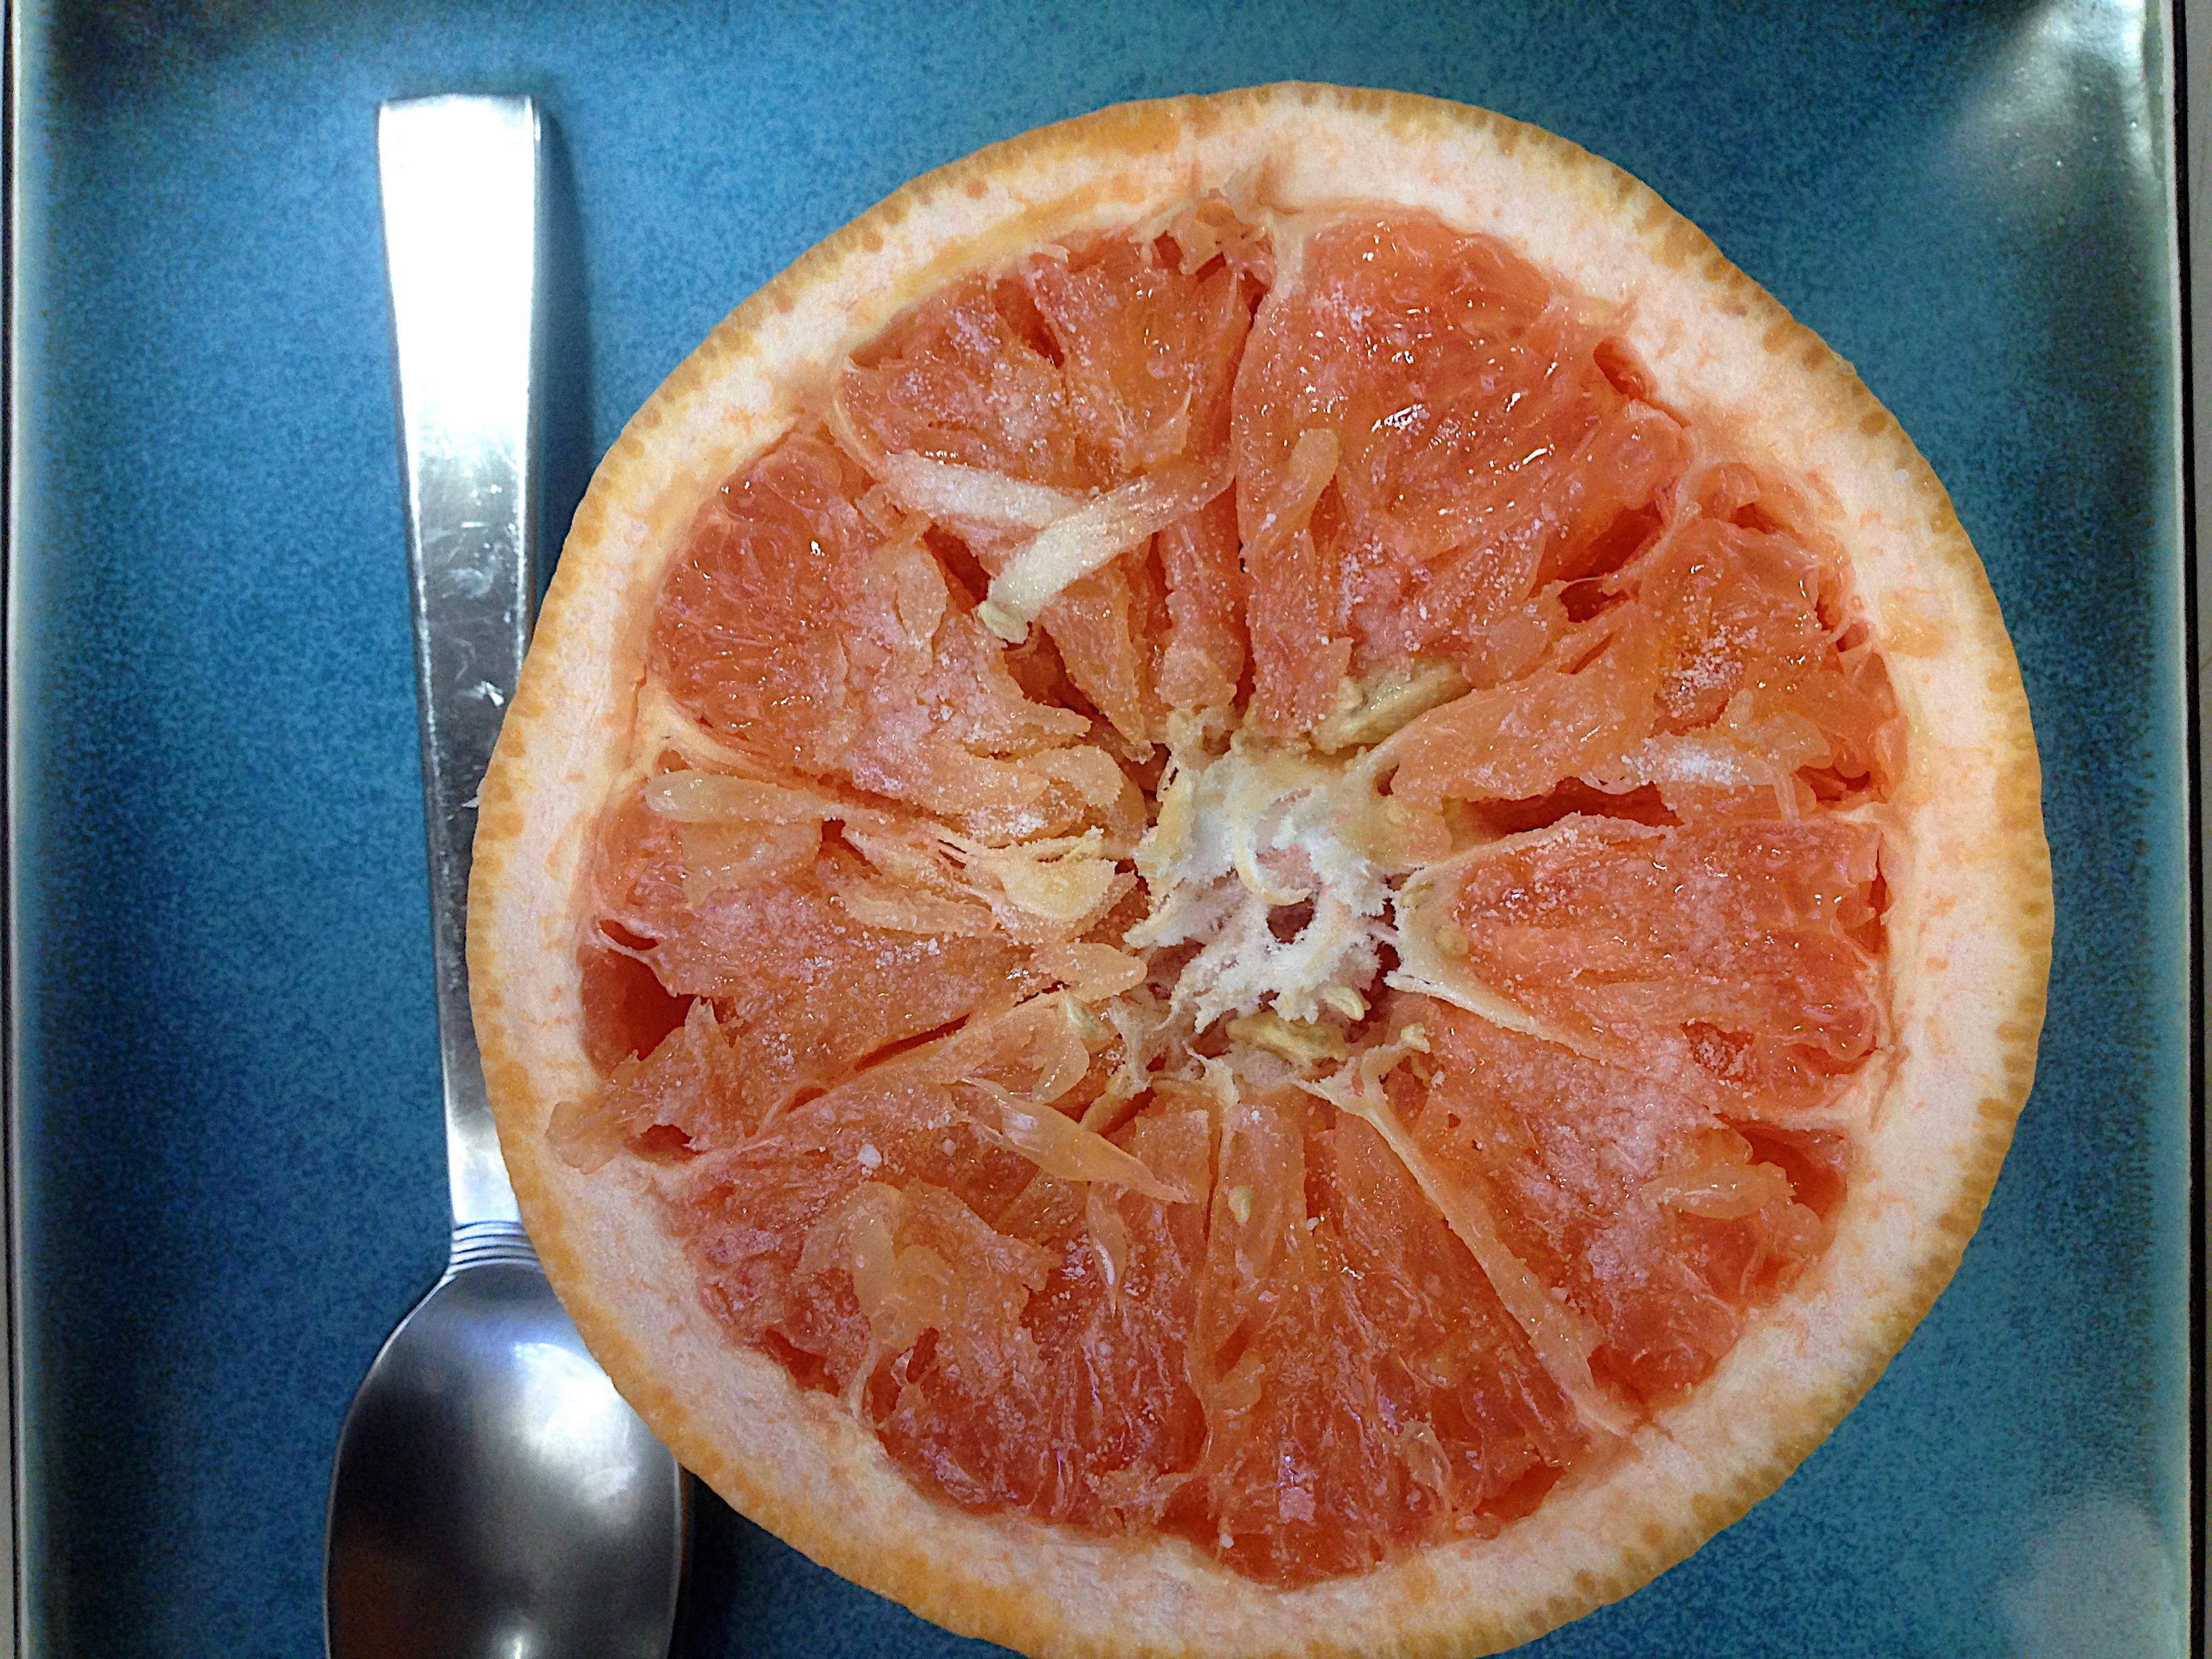
plant, fruit, orange, food, produce, grapefruit, clementine, citrus, flowering plant, land plant, tangelo